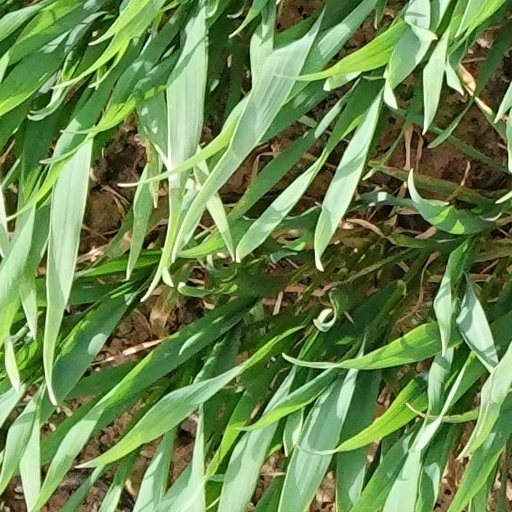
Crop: wheat